Raindance (rave music promoter)

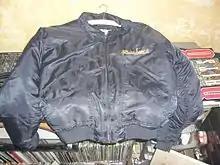
MA-2 bomber jacket with the Raindance logo

From 1989 to 1993, Raindance went on to hold large-scale events across Essex, Cambridgeshire, Leicestershire, Oxfordshire, Somerset and even Spain. The venues Raindance used held up to 10,000 ravers. DJ Slipmatt's brother, Paul Nelson, was one of the original promoters. The original idea to hold a rave came from Slipmatt himself.